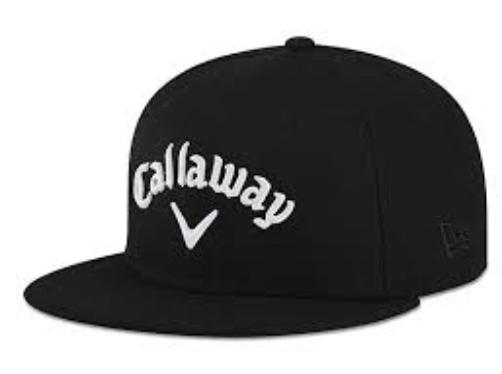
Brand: Callaway
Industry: Sports